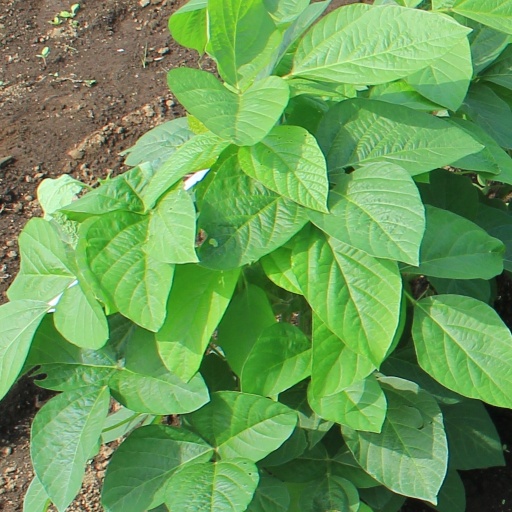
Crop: soybean